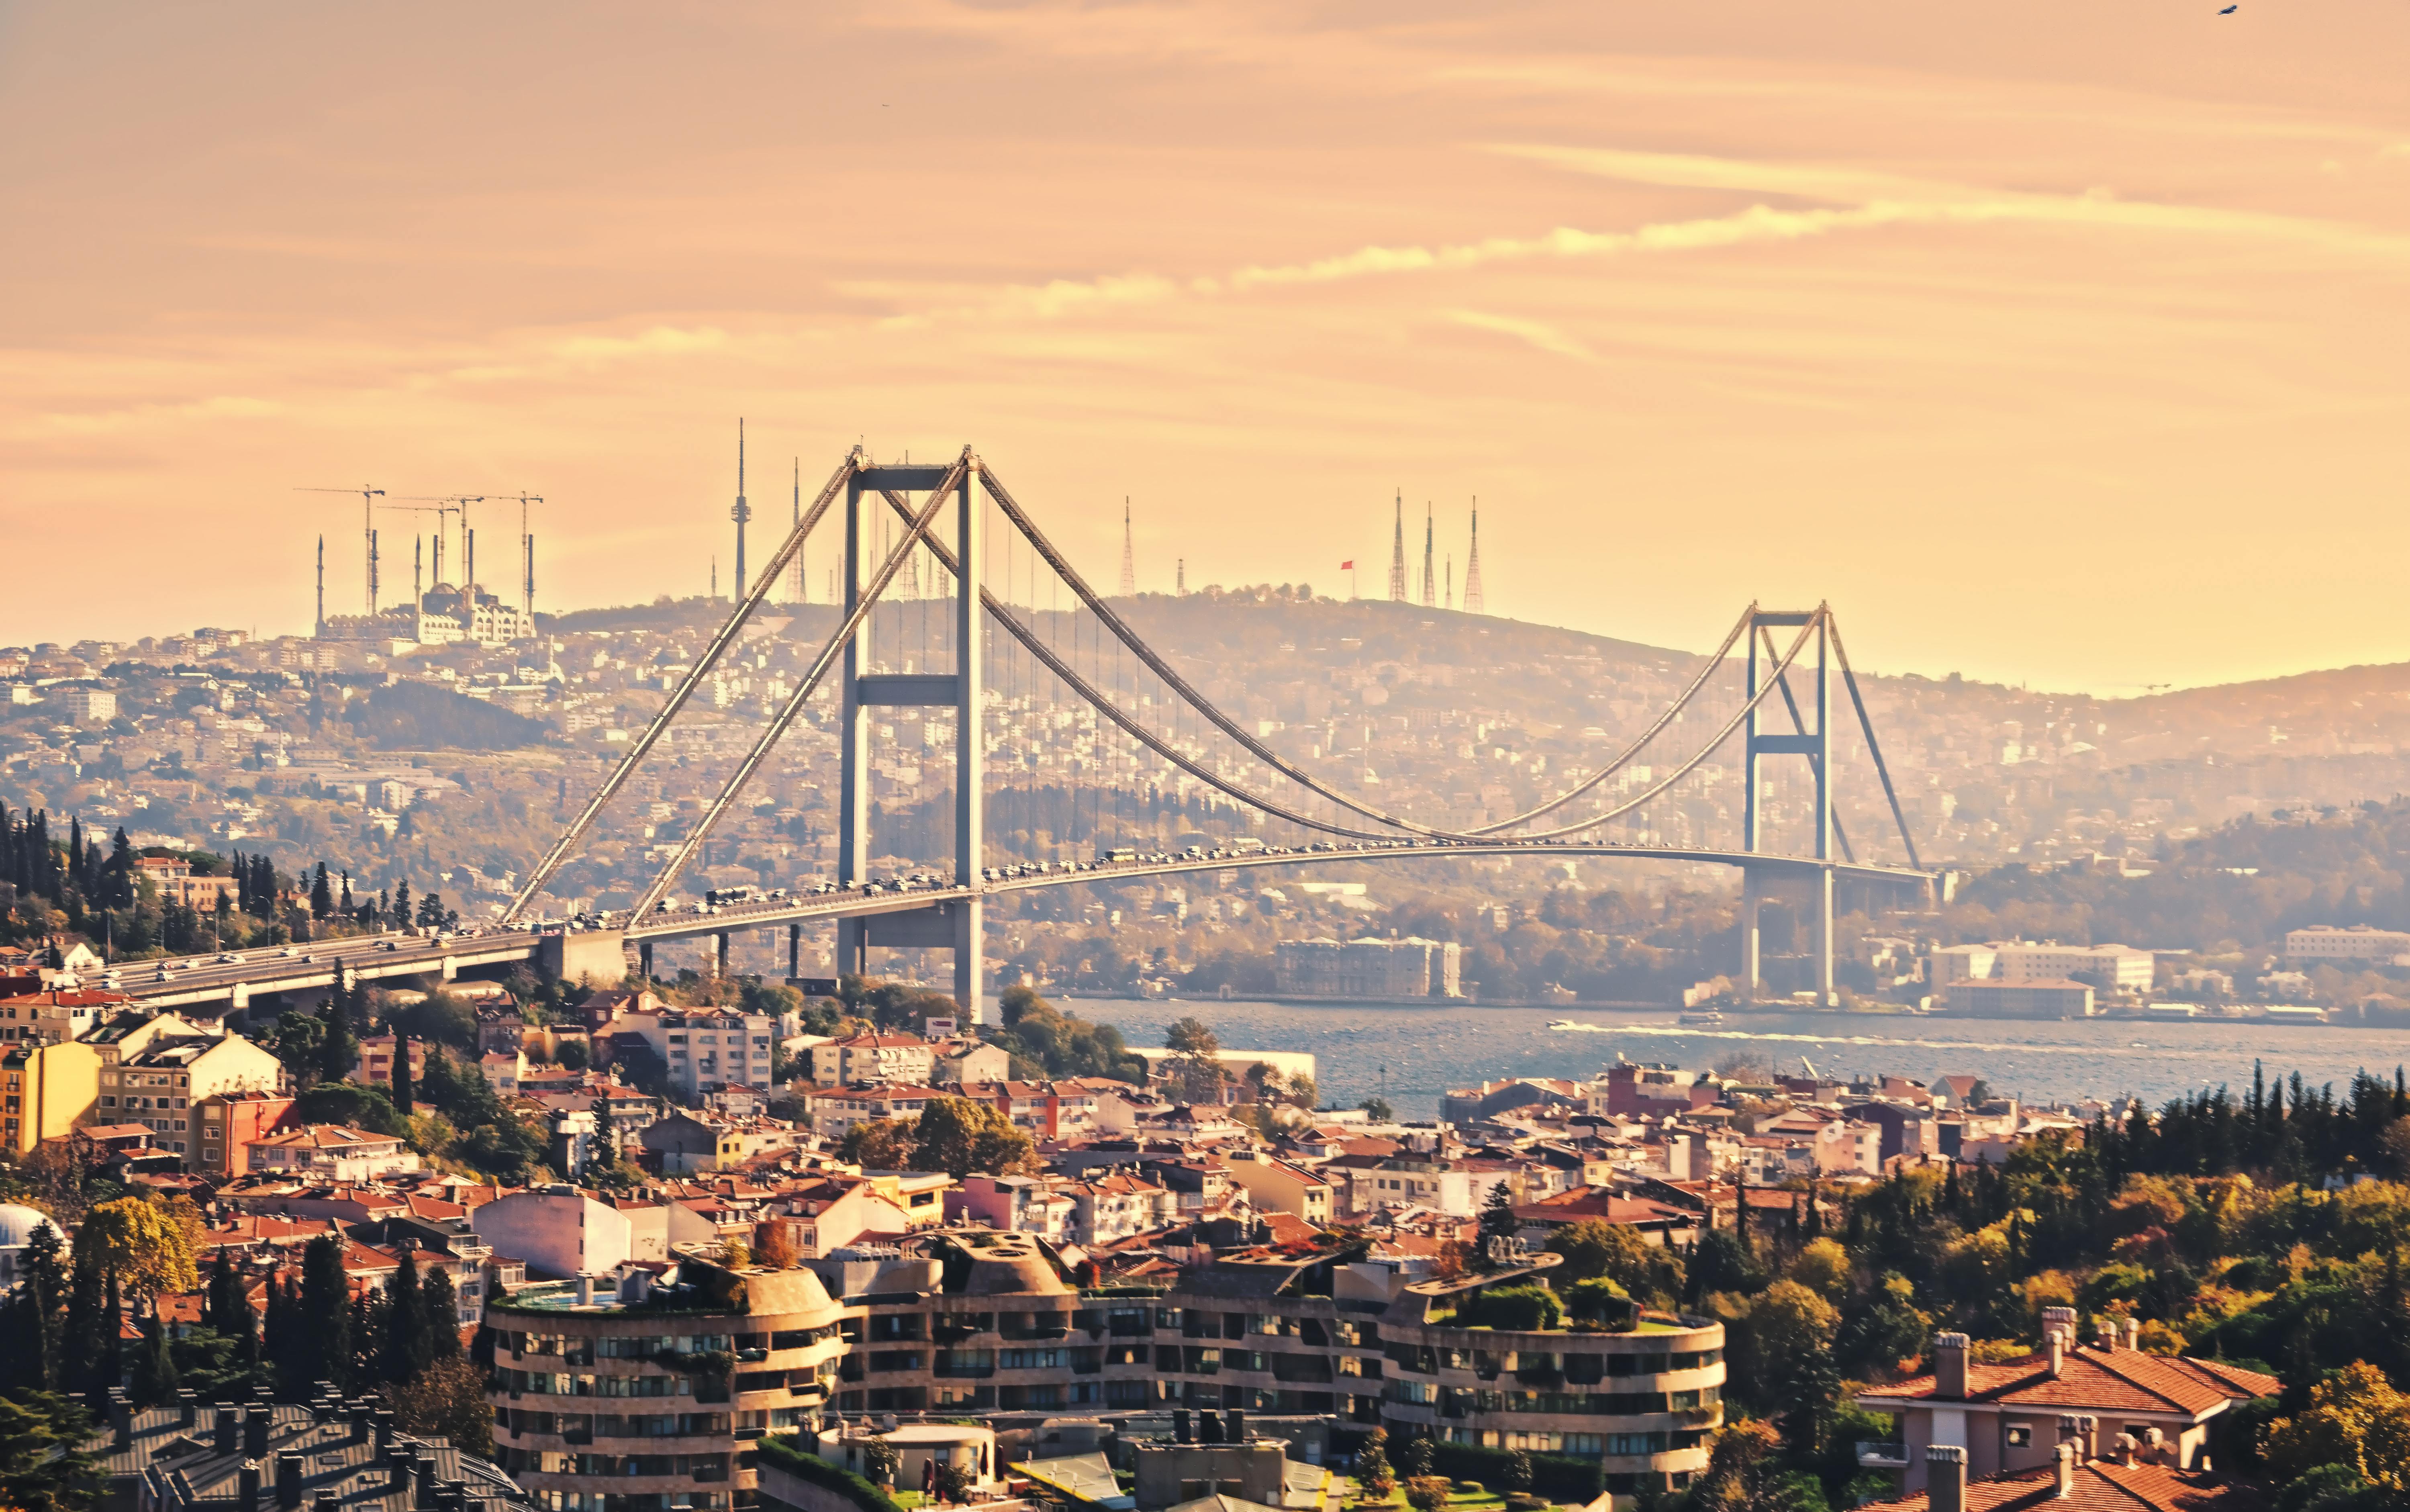
landscape, istanbul, sunset, scape, city, silhouette, sun, orange, turkey, mosque, travel, nature, east, culture, bridge, sky, urban area, cityscape, suspension bridge, metropolitan area, cable stayed bridge, landmark, human settlement, cloud, metropolis, skyline, infrastructure, aerial photography, bay, horizon, river, architecture, nonbuilding structure, evening, mountain, hill, tourism, downtown, skyway, road